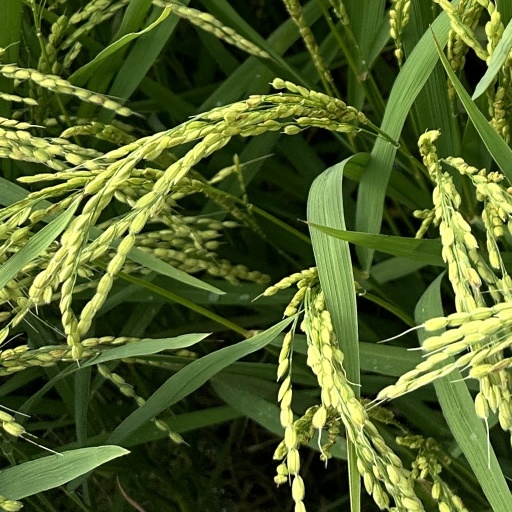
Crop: rice